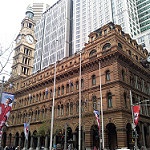
Label: non_damage_buildings_street